Voree plates

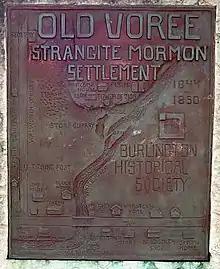
A map of old Voree, engraved on a monument at the townsite.

According to Latter Day Saint beliefs, many ancient inhabitants of the Americas engraved records on metal plates. Joseph Smith, the movement's founding prophet, claimed that he translated the Book of Mormon from a set of golden plates which he was shown the location of by an angel named Moroni.